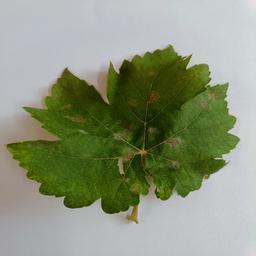
Label: Powdery Mildew